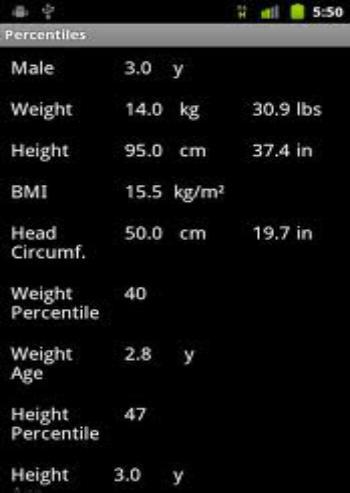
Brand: Apiretal
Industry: Medical